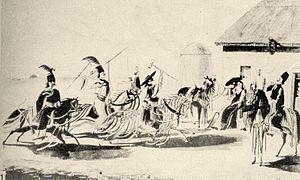
Un betyar, betyár ou betyare désigne au XIXᵉ siècle dans le royaume de Hongrie et dans l'Empire austro-hongrois un brigand de la grande plaine hongroise. Ces hors-la-loi, sortes de Robin des Bois, avaient la réputation de « voler les riches pour donner aux pauvres ».